Safety sign

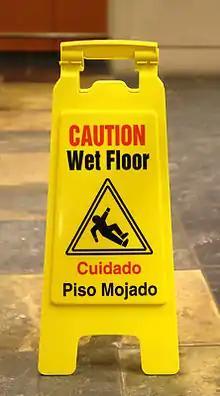

For temporary situations such as wet floors, portable signs are used. They are designed to be self supporting and relatively easy to move once the task is complete. The 1914 "Universal Safety Standards" provided for a portable 'Danger' sign suitable for both hard floors and soft dirt. Portable signs can take a variety of forms, from a traffic cone with stick on letters, plastic a-frame signs, to safety signs mounted on poles with bases that enable movement.